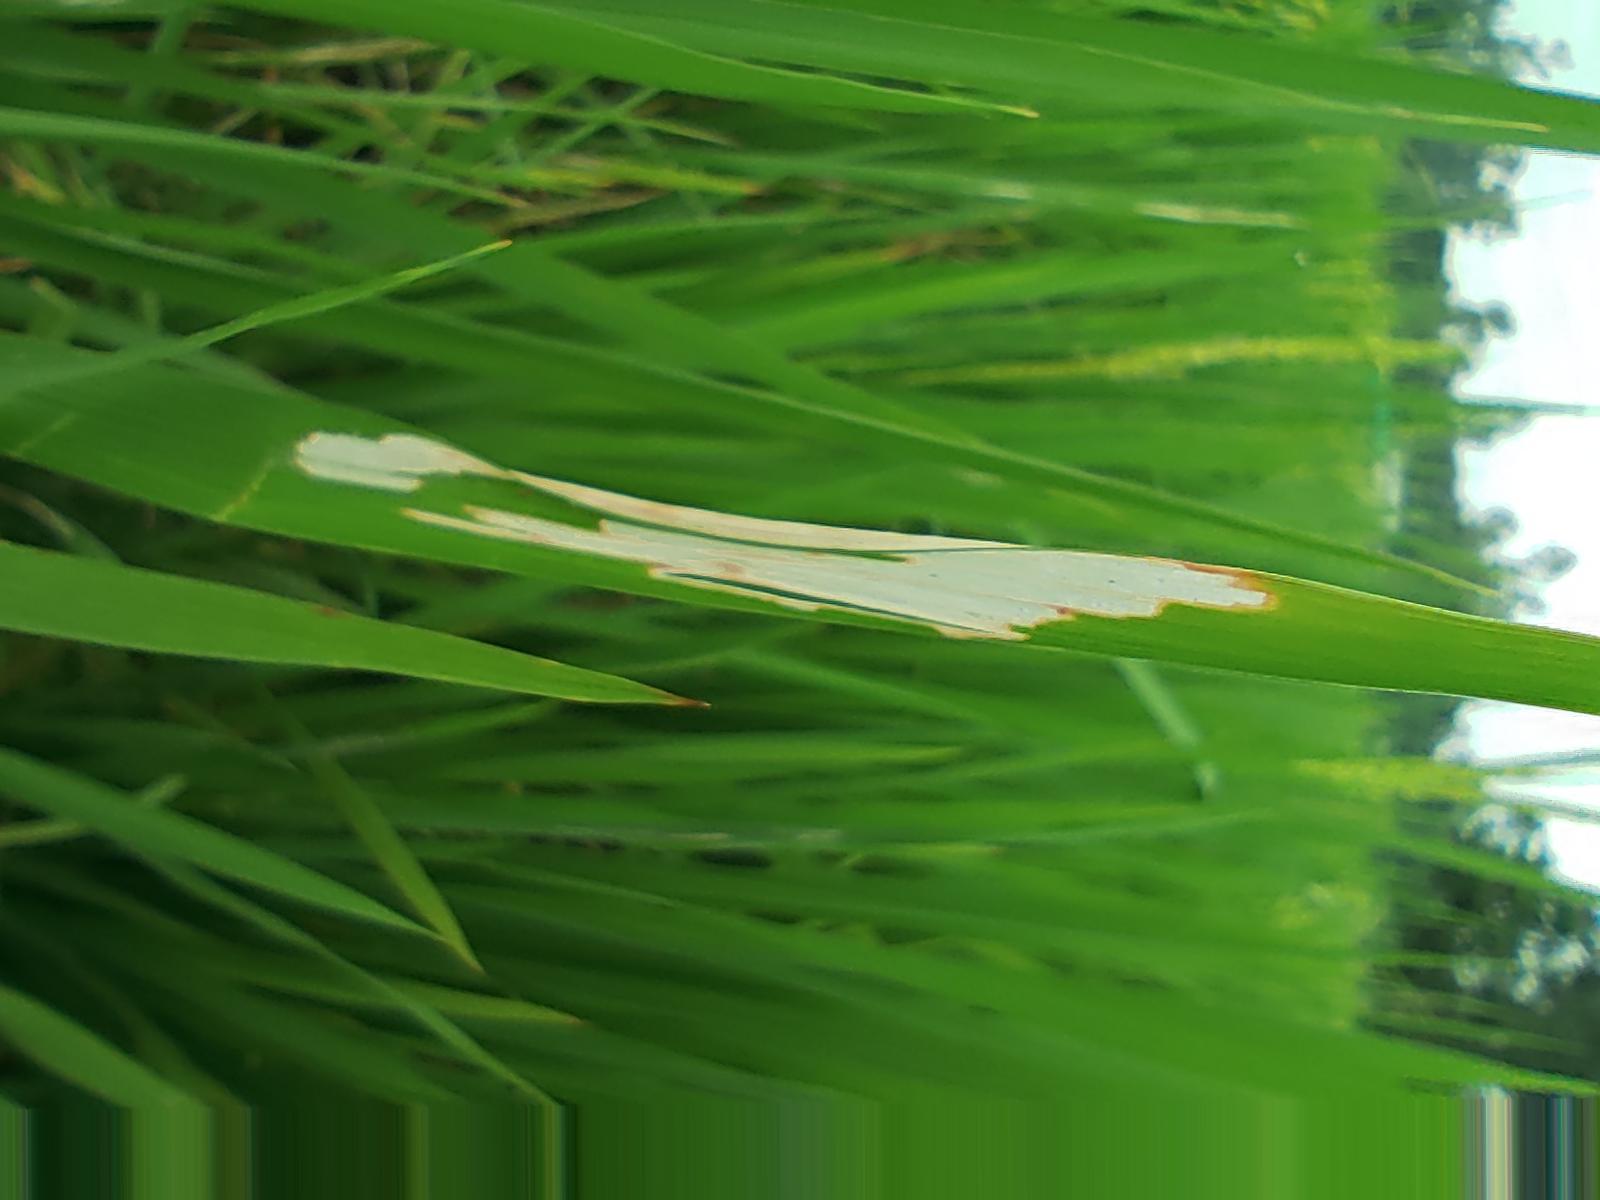
Nhãn: Sâu gai ( Hispa )